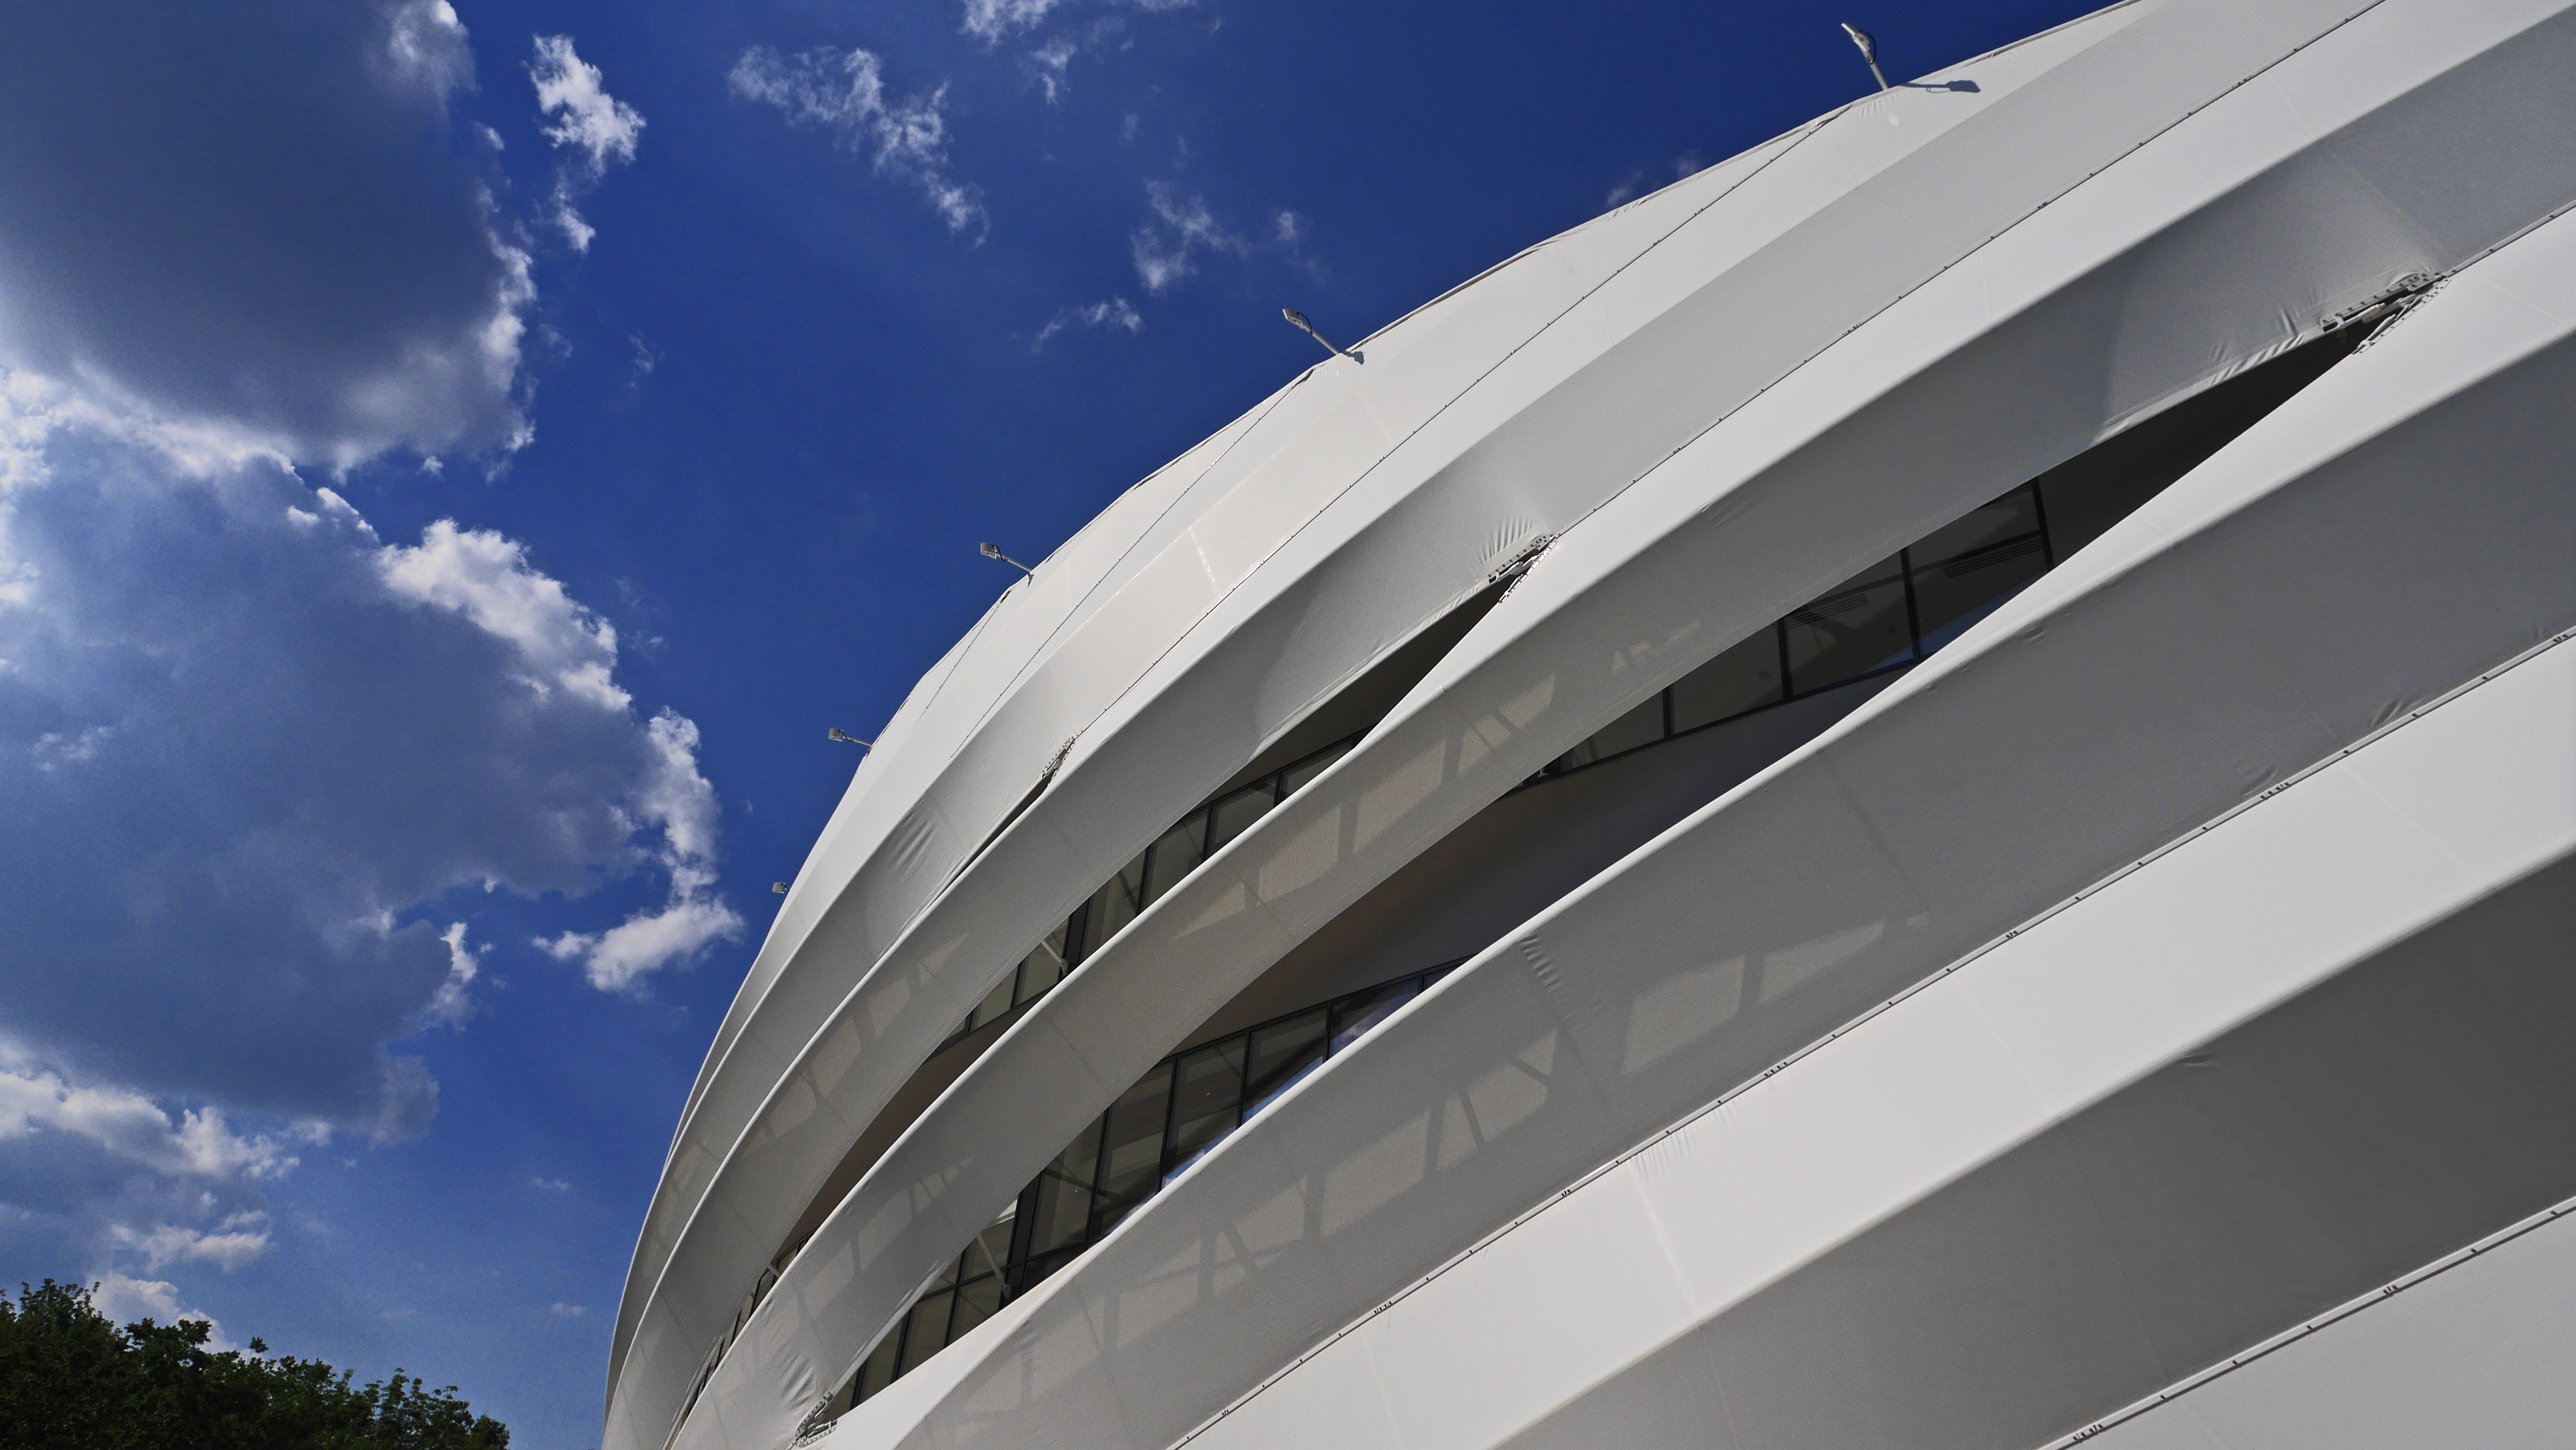
wing, architecture, structure, sky, wheel, skyscraper, line, vehicle, modern, stadium, debrecen hungary, atmosphere of earth